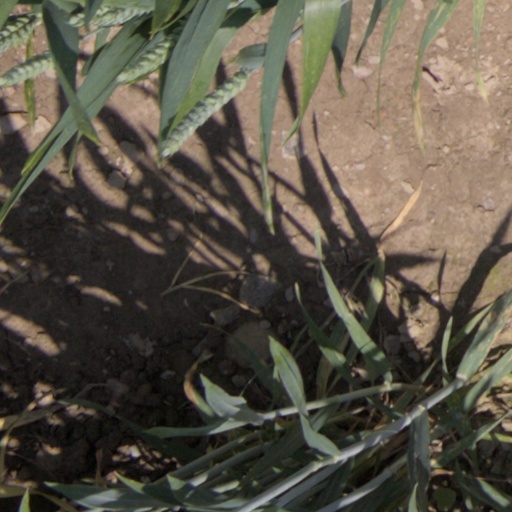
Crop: wheat